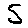
Label: 5